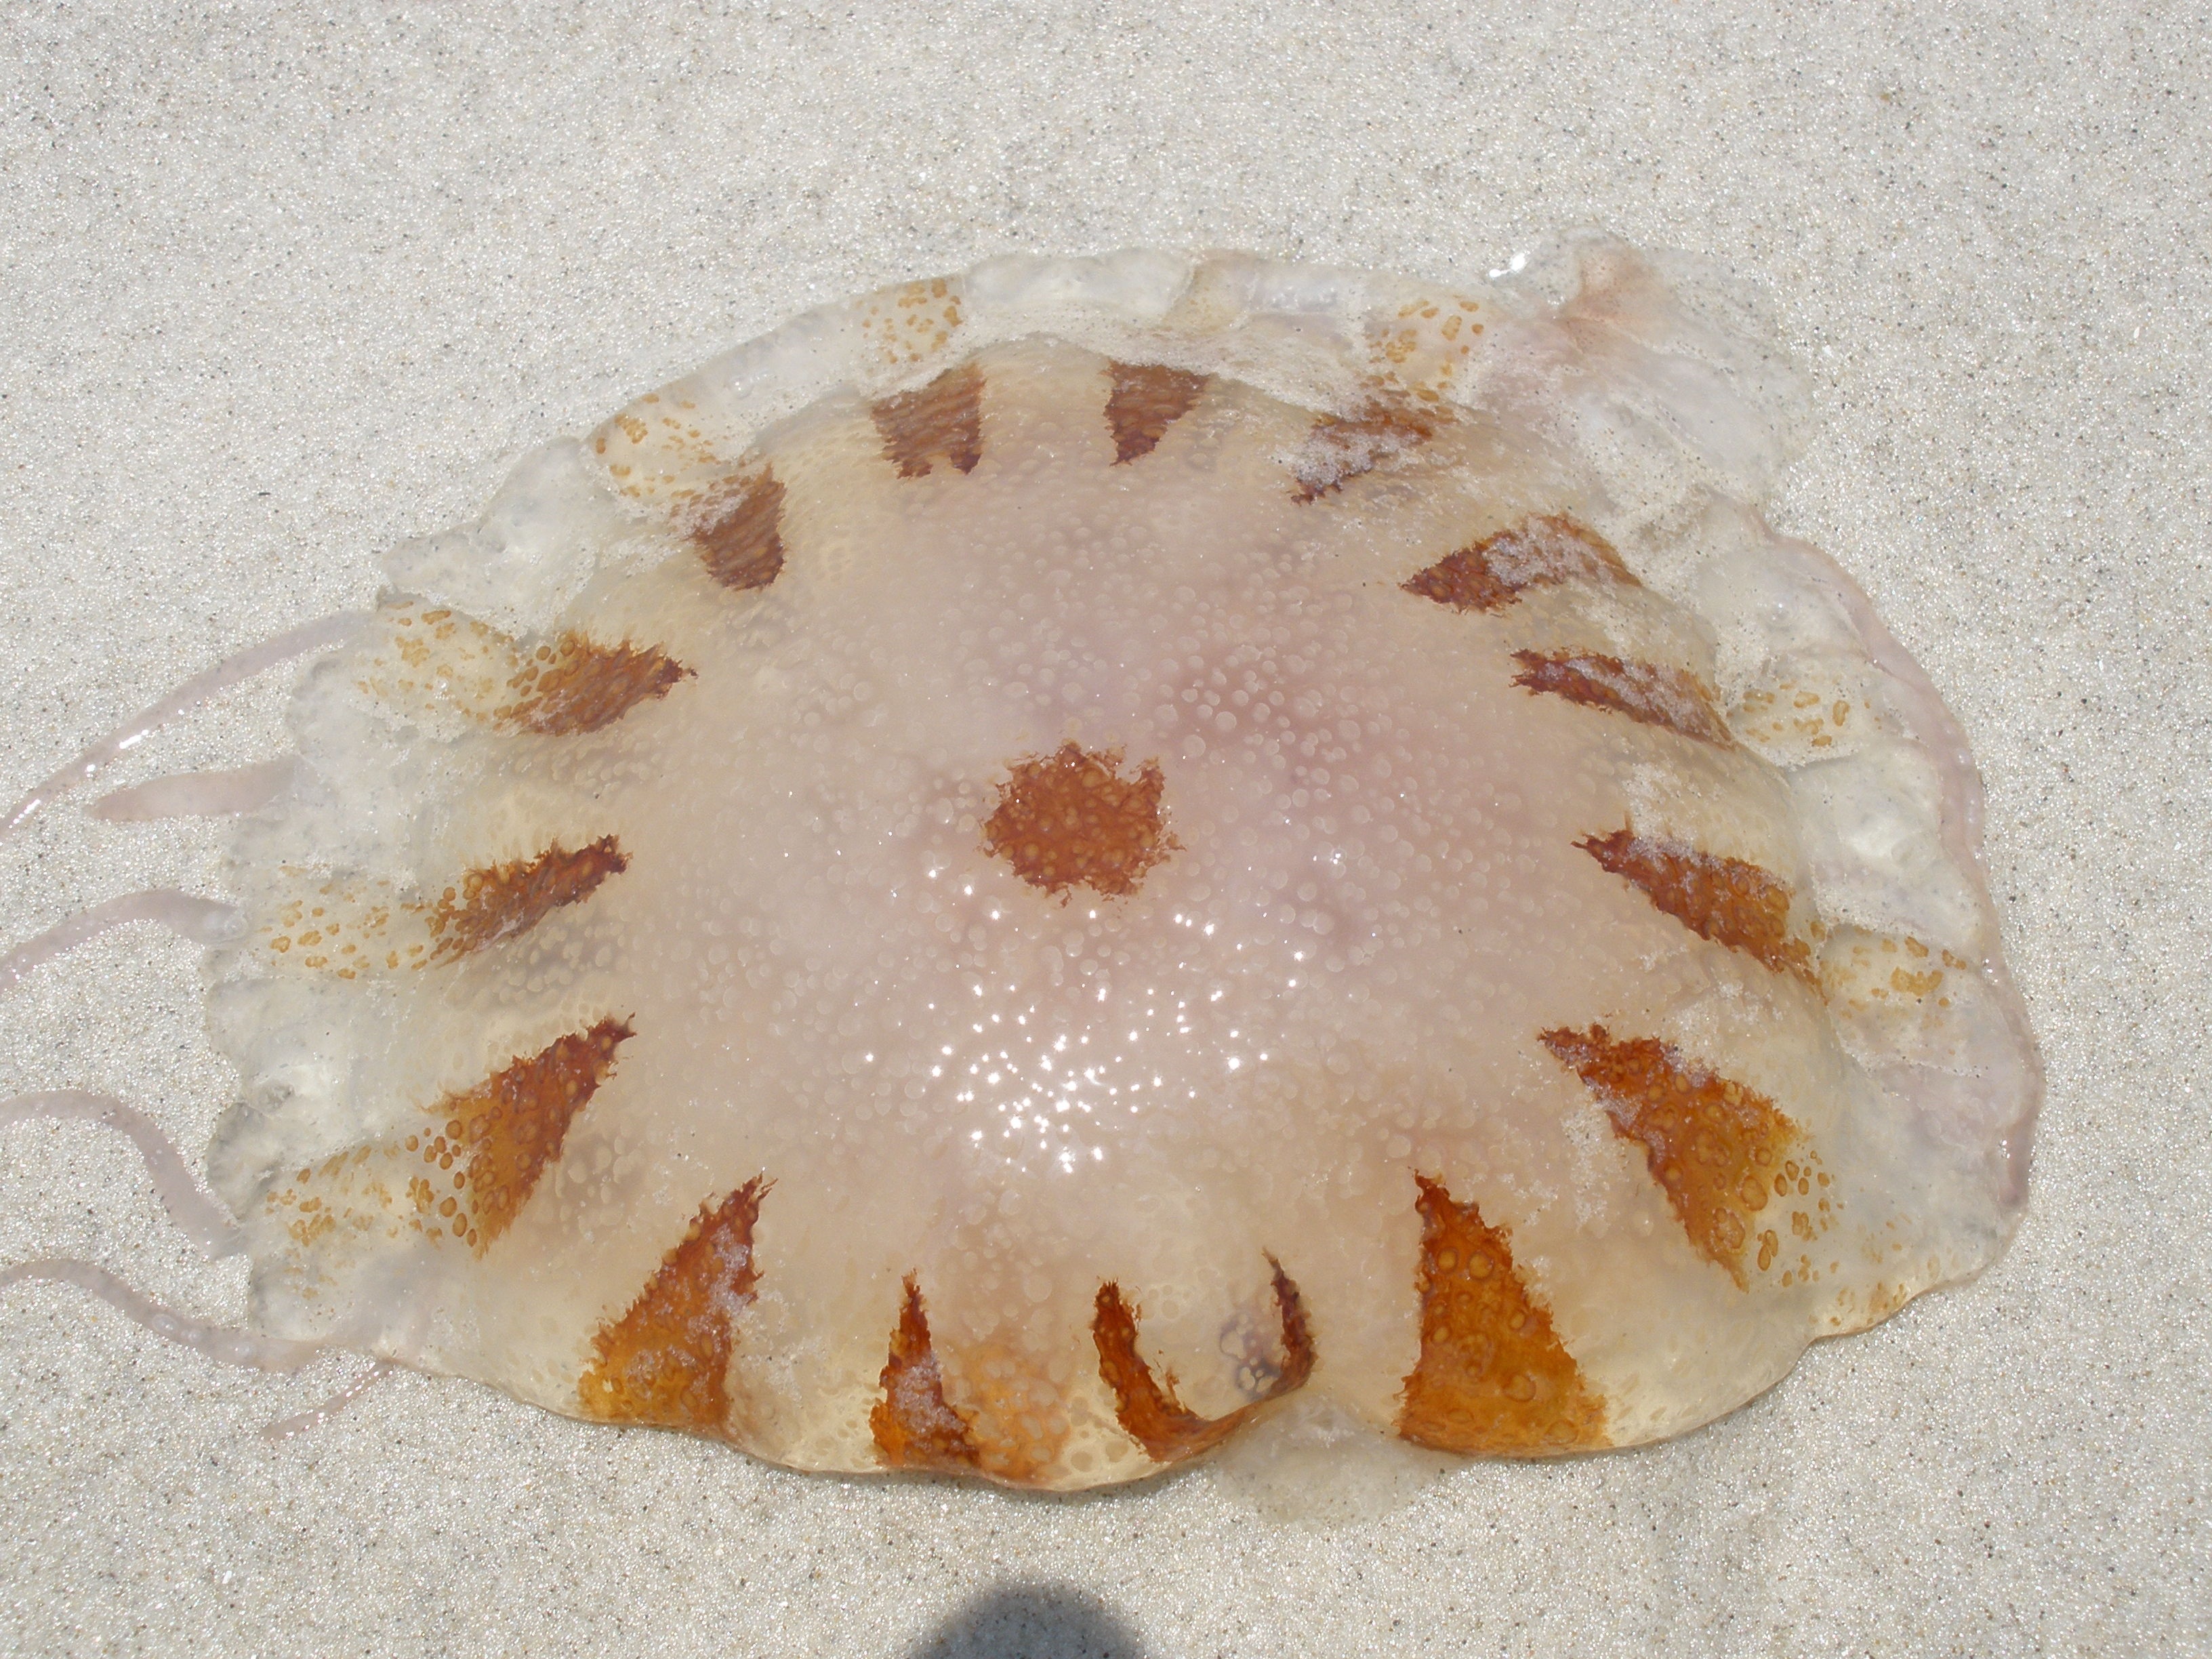
nature, dish, food, brown, jellyfish, material, seashell, jewellery